Nick Bruel

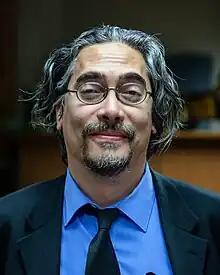
Bruel in 2013

American author and illustrator of children’s books, most notably the "Bad Kitty" series. The first book in the series, "Bad Kitty", is an alphabet-themed picture book, and expanded series includes both picture books and chapter books, as well as a guide to drawing comics. His books have been "New York Times" bestsellers.